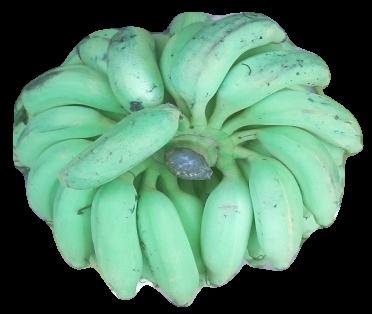
Variety: elakki-bale
Grade: grade2